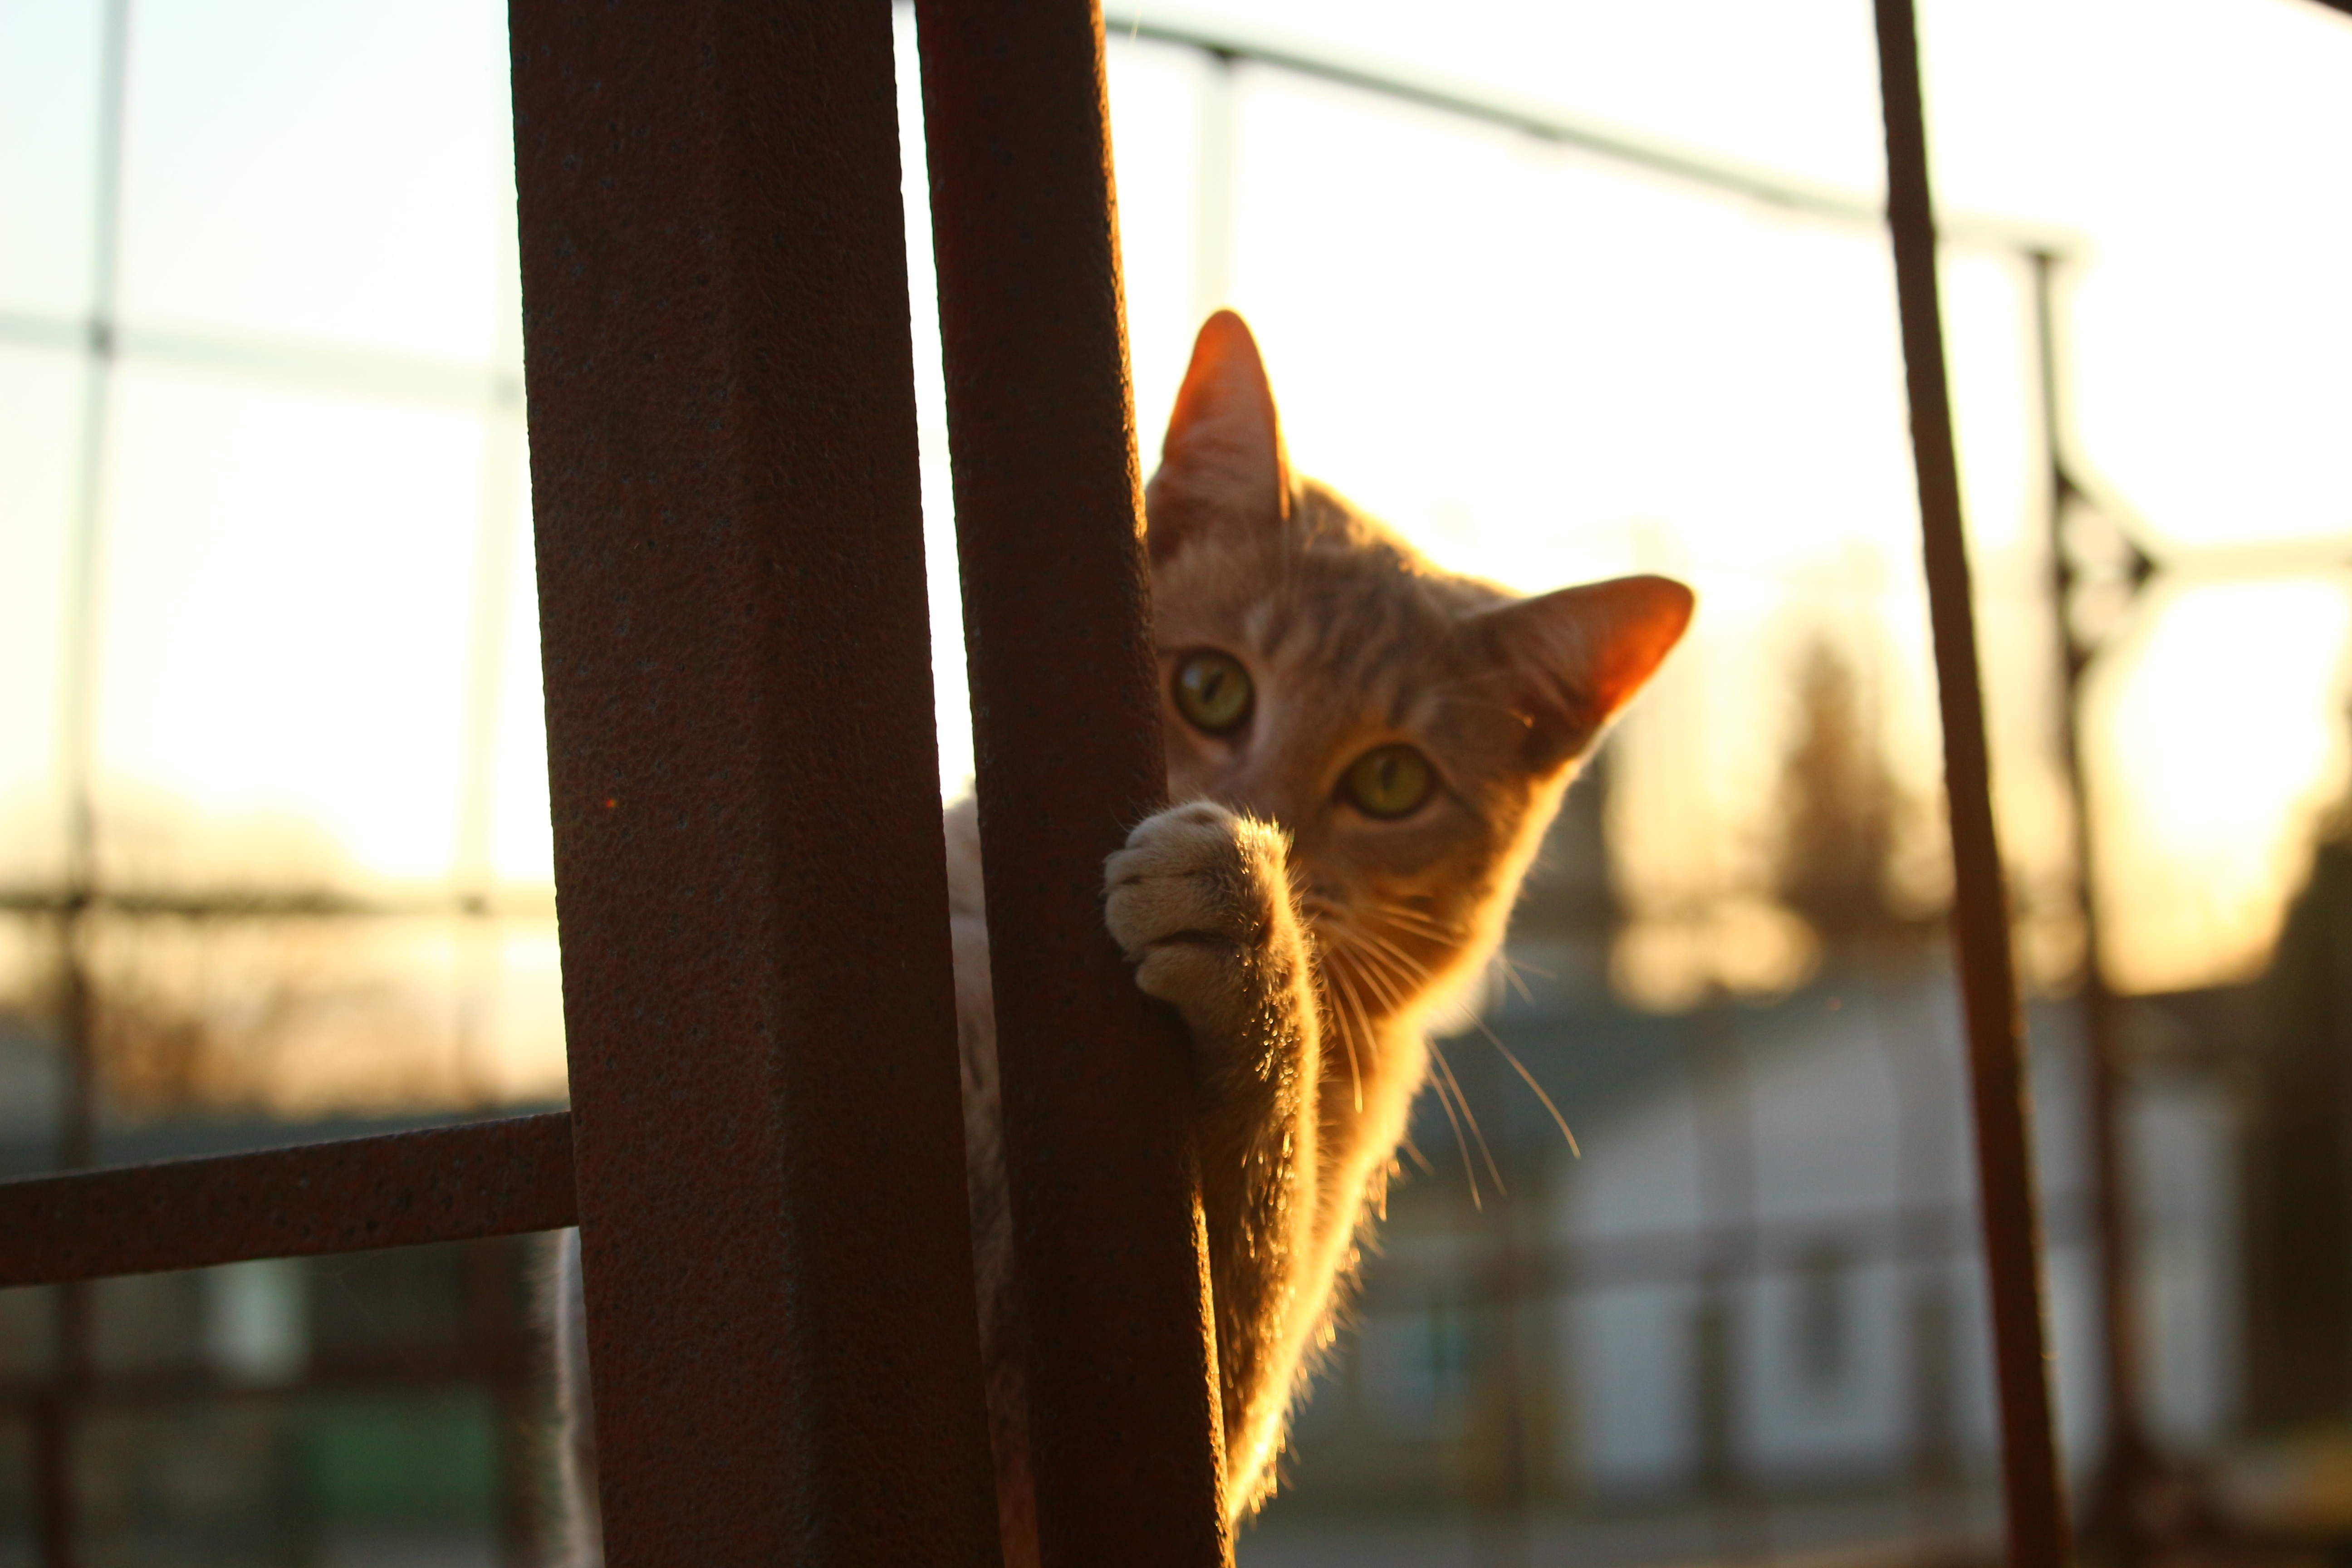
cat, autumn, mammal, whiskers, vertebrate, hidden, stainless, hiding place, evening light, small to medium sized cats, cat like mammal